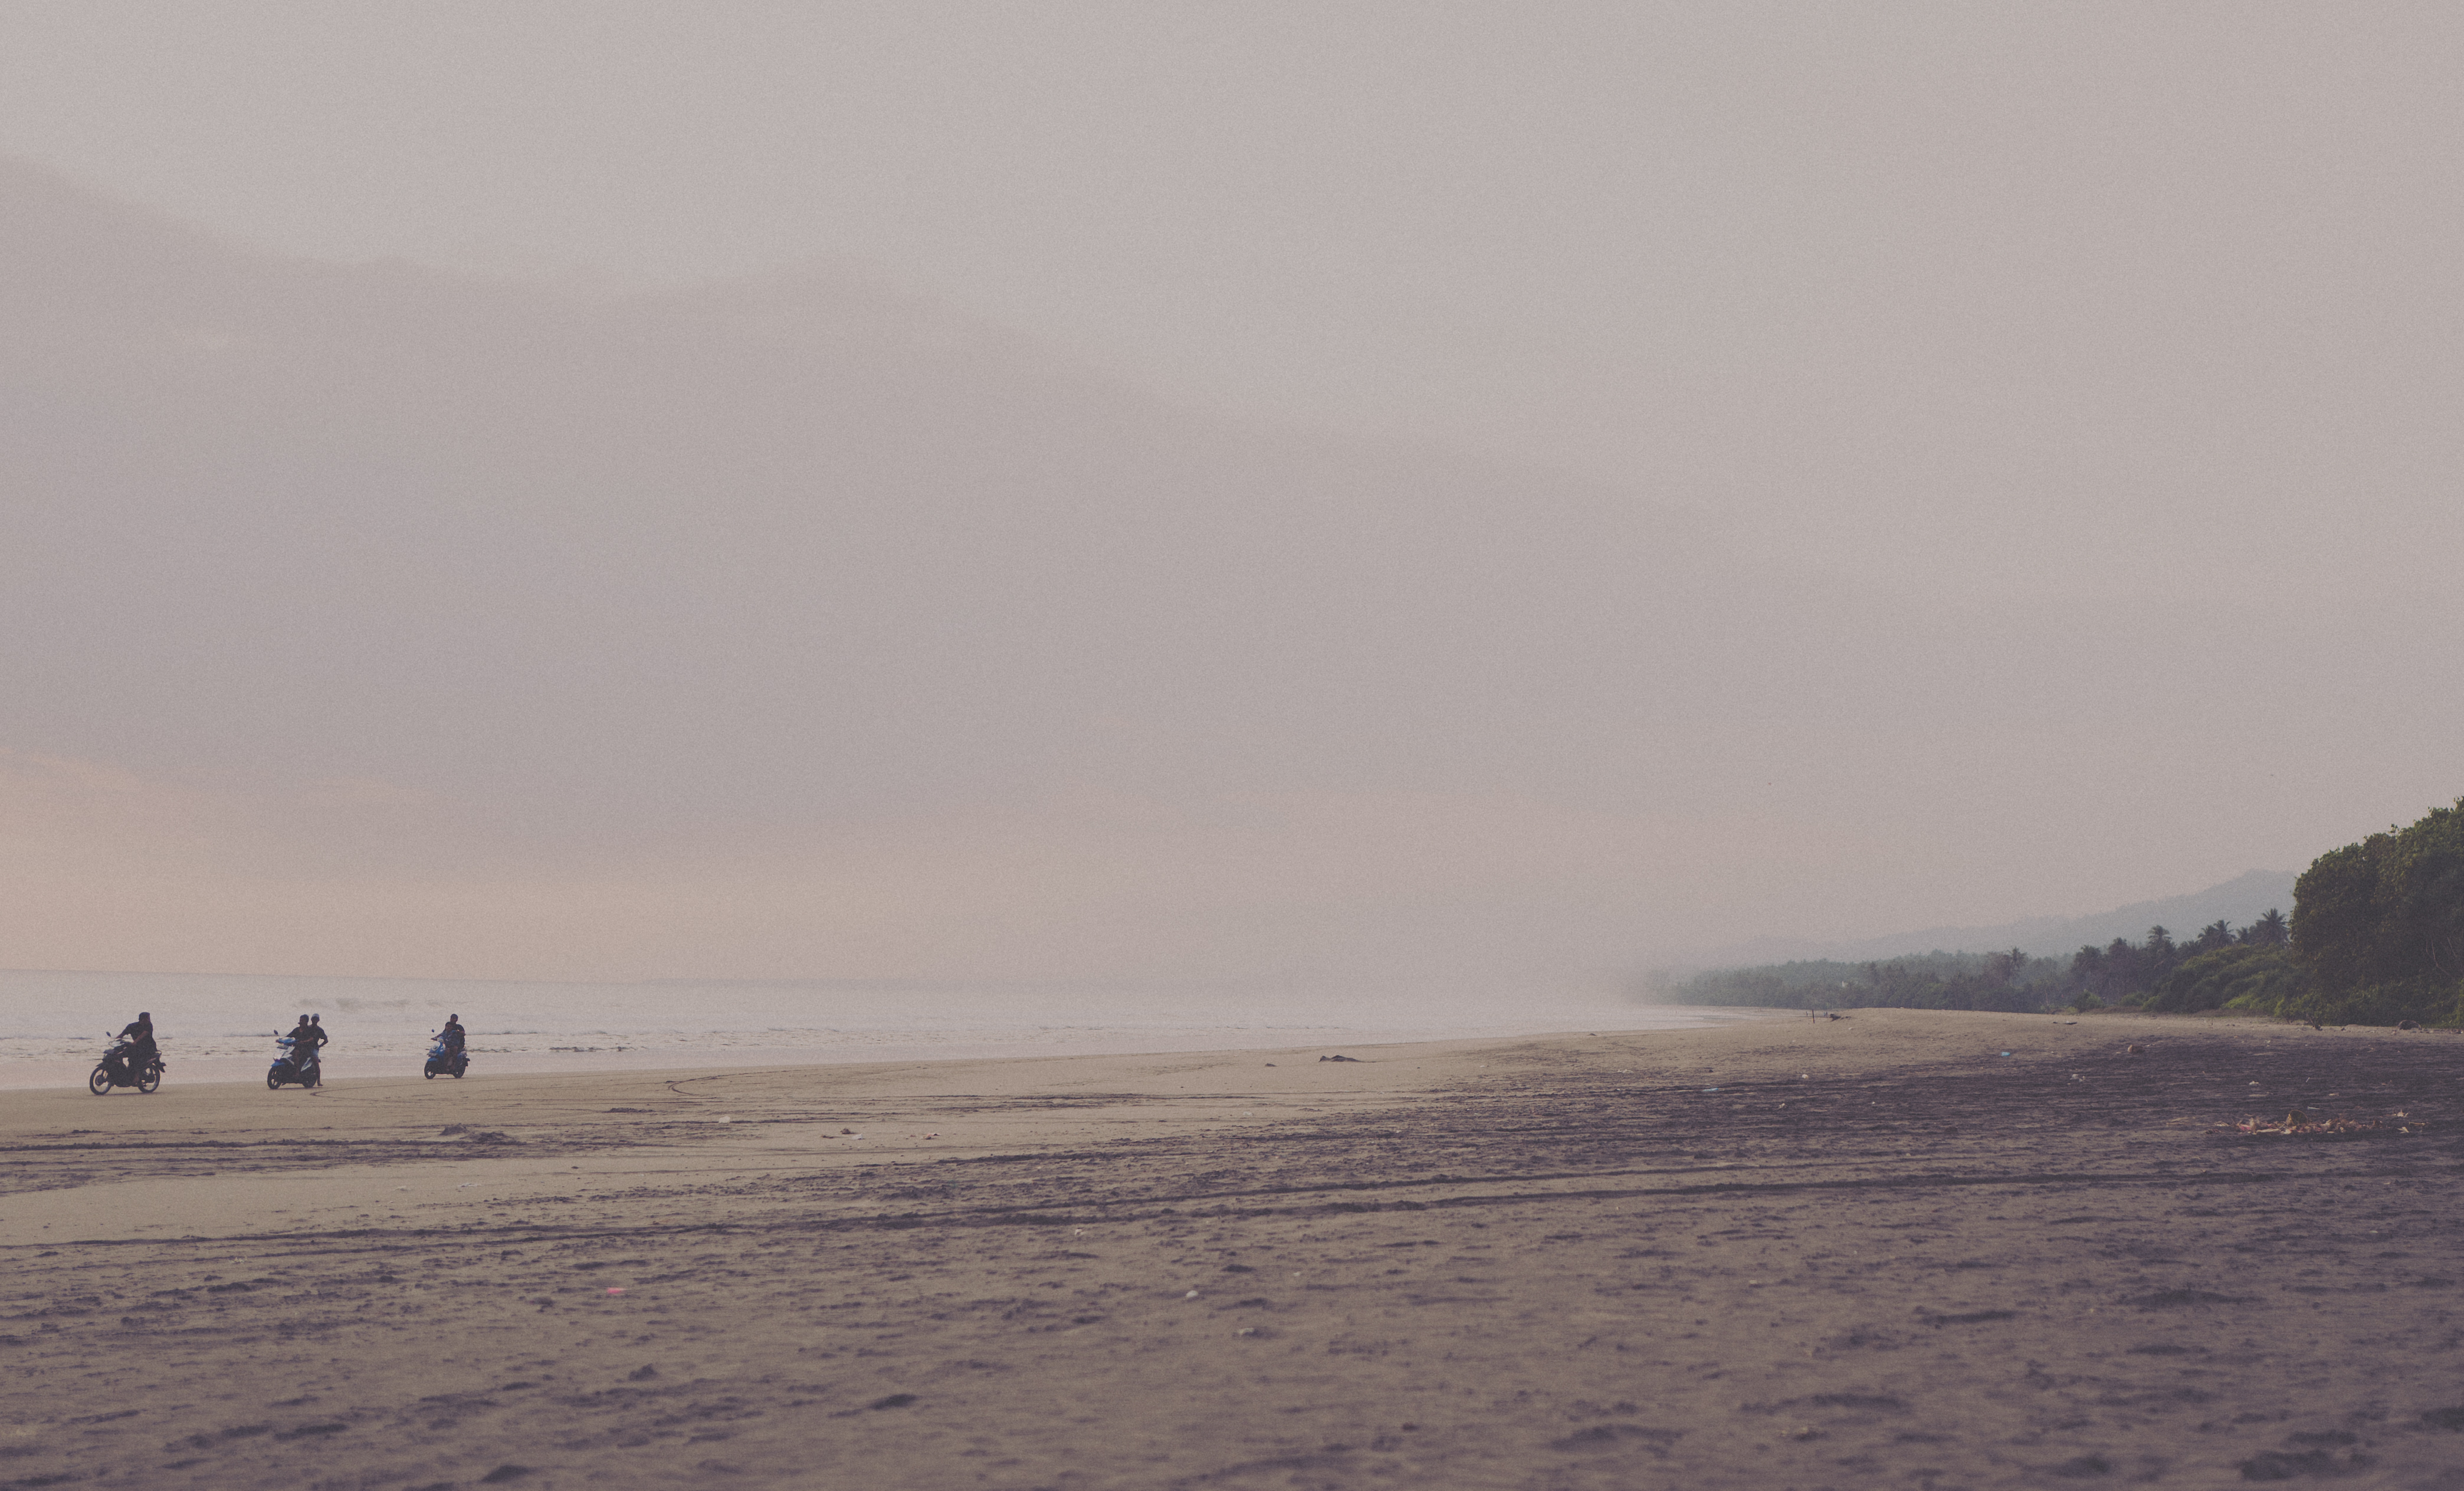
beach, sea, coast, sand, ocean, horizon, snow, winter, fog, mist, morning, shore, wave, dawn, weather, asia, body of water, art, strand, holidays, urlaub, indonesia, motorcycles, asien, motorrad, bali, mudflat, natural environment, atmospheric phenomenon, wind wave